Paul Hatch

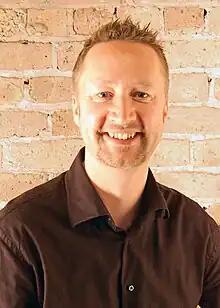
Photograph of Paul Hatch, President of TEAMS Design

Paul Hatch (born 1969, Lichfield, United Kingdom) is a British industrial designer and is the founder / CEO of TEAMS Design USA, a global product design consultancy. Together with management consultant Kearney, Hatch also co-founded PERlab, a division of Kearney.